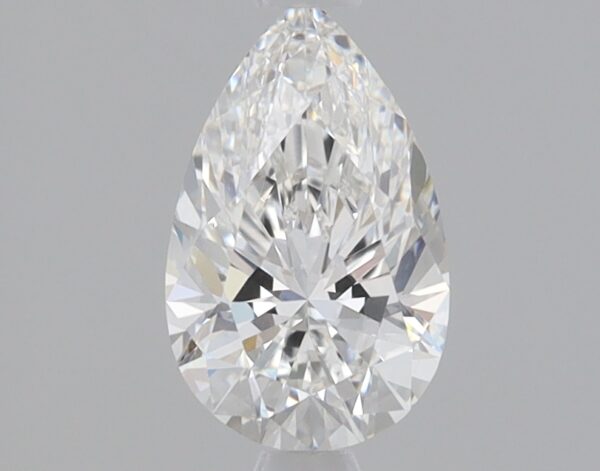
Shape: pear
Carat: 0.87
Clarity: VS1
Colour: F
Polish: EX
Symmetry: EX
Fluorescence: NONE
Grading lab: IGI
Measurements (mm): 8.45 x 5.27 x 3.4